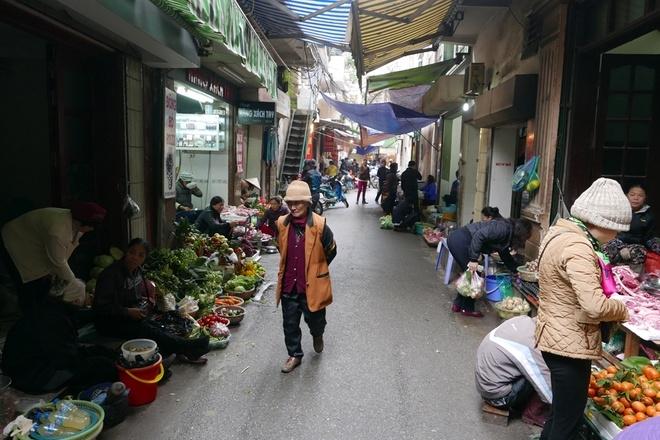
người đội mũ len đứng một chỗ đang mua đồ